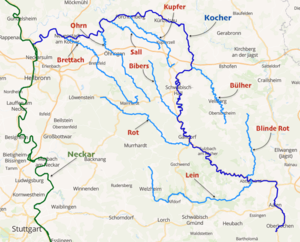
carte réalisée sur umap This map was created from OpenStreetMap project data, collected by the community. This map may be incomplete, and may contain errors. Don't rely solely on it for navigation.
Le Kocher est une rivière allemande dans le nord du Bade-Wurtemberg, affluent de la rivière Neckar, d'une longueur de 169 km, et donc sous-affluent du Rhin.